Euro area crisis

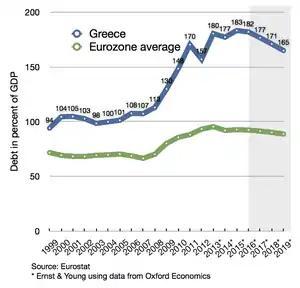
Debt of Greece compared to eurozone average since 1999

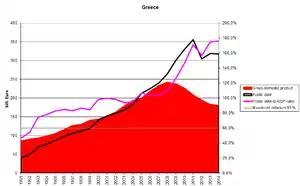
Greece's public debt, gross domestic product (GDP), and public debt-to-GDP ratio. Graph based on "ameco" data from the European Commission.

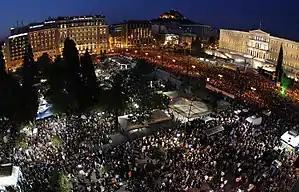
100,000 people protest against austerity measures in front of parliament building in Athens, 29 May 2011

The Greek economy had fared well for much of the 20th century, with high growth rates and low public debt. By 2007 (i.e., before the 2008 financial crisis), it was still one of the fastest growing in the eurozone, with a public debt-to-GDP that did not exceed 104%, but it was associated with a large structural deficit. As the world economy was affected by the 2008 financial crisis, Greece was hit especially hard because its main industries—shipping and tourism—were especially sensitive to changes in the business cycle. The government spent heavily to keep the economy functioning and the country's debt increased accordingly.